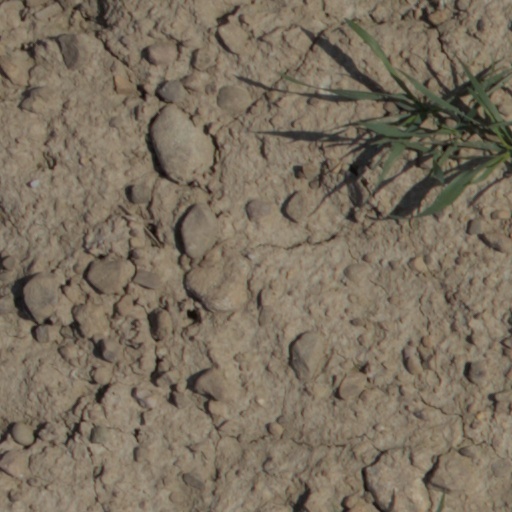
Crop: wheat